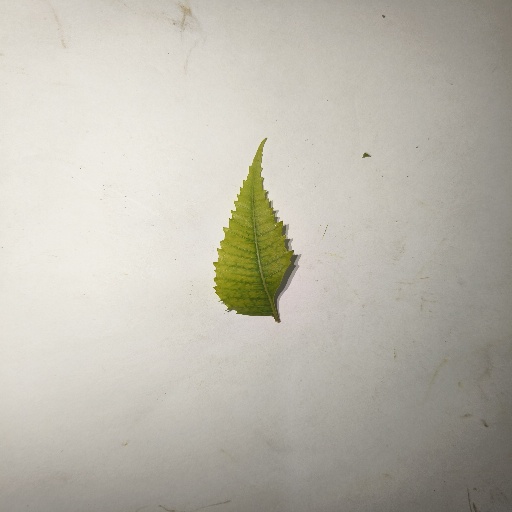
Species: Neem
Leaf condition: Yellow Leaf